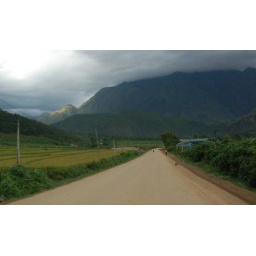
Abstract in mountain and clouds